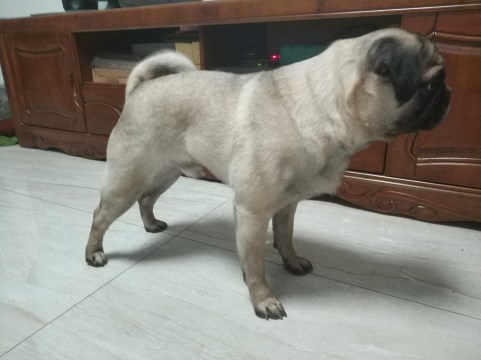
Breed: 798-n000130-pug